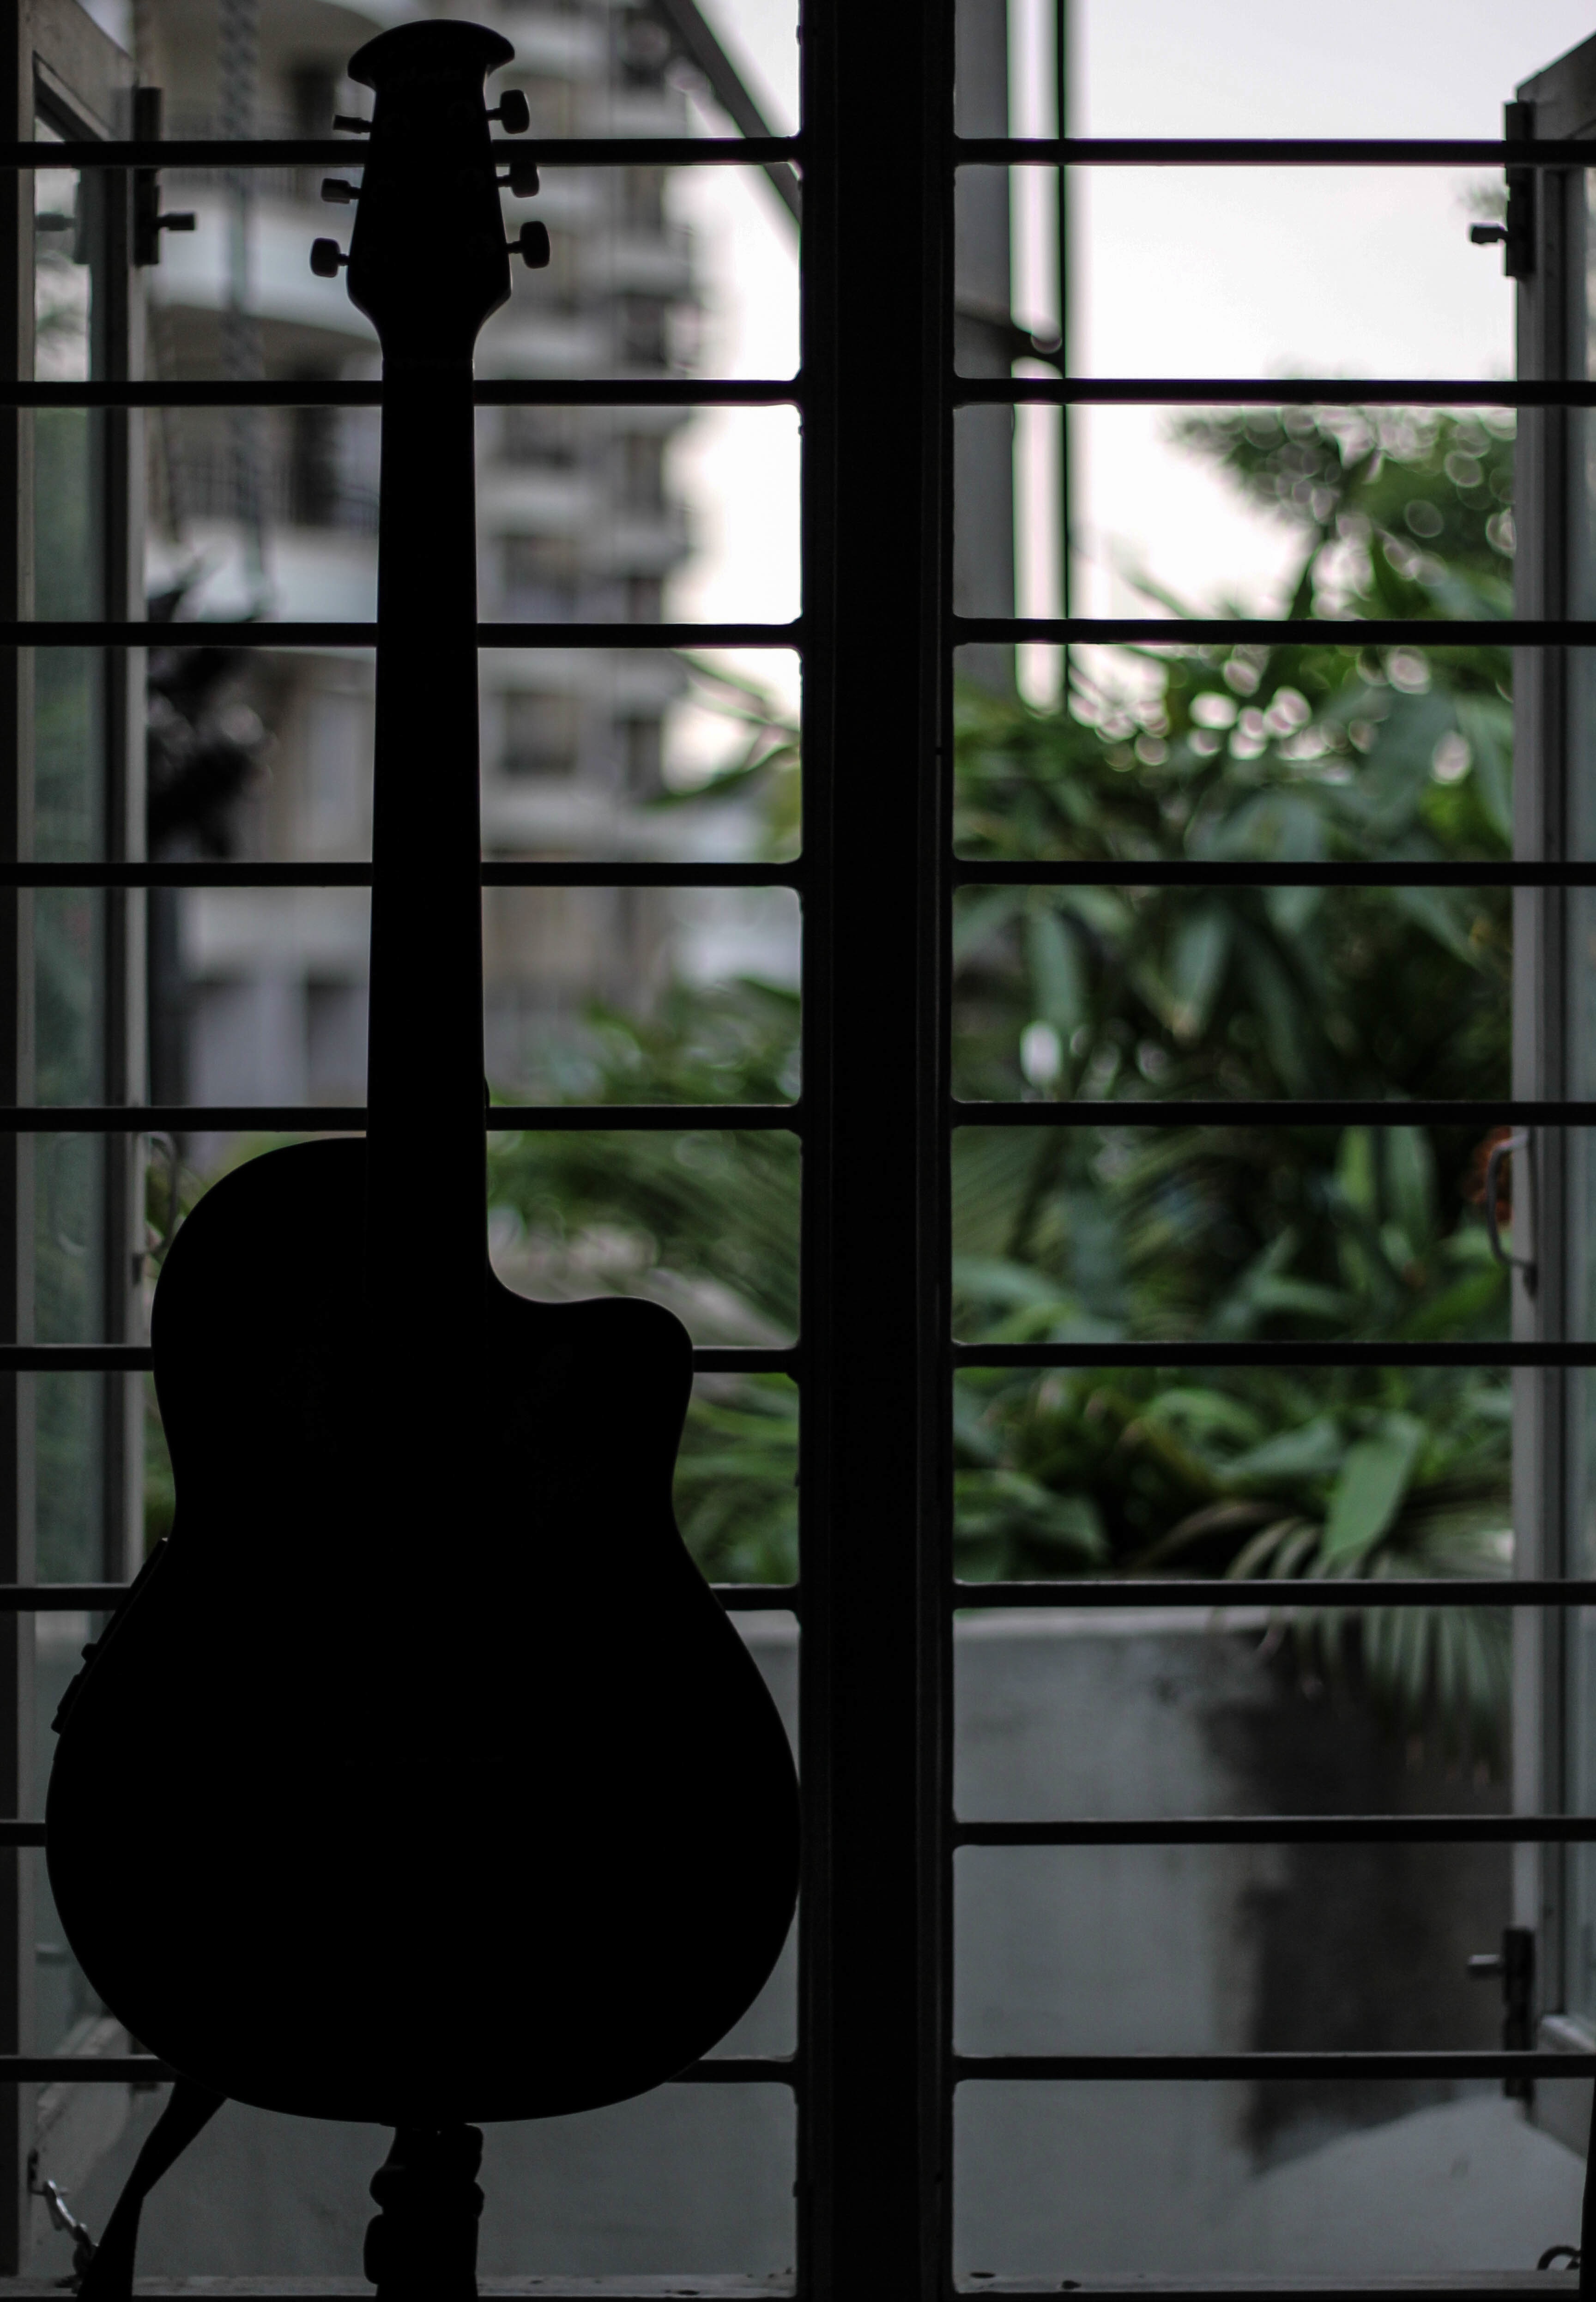
black, guitar, iron, string instrument, plucked string instruments, musical instrument, lighting, window, glass, furniture